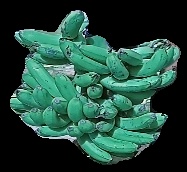
Variety: pachbale
Grade: grade3